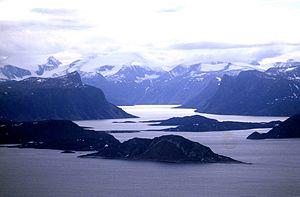
La cordillère Arctique est une vaste chaîne de montagnes du Canada, profondément découpée, s'étirant le long de la façade est de l'archipel Arctique depuis l'île d'Ellesmere jusqu'au nord-est de la péninsule d'Ungava dans le nord du Labrador et le nord du Québec. Elle couvre la majeure partie de la côte orientale du Nunavut avec des pics glacés s'élevant au travers de glaciers et comprend certains des plus grands glaciers du Canada dont la calotte glaciaire Penny sur l'île de Baffin Elle est bordée à l'est par la mer de Baffin, le détroit de Davis et la mer du Labrador et au nord par l'océan Arctique.